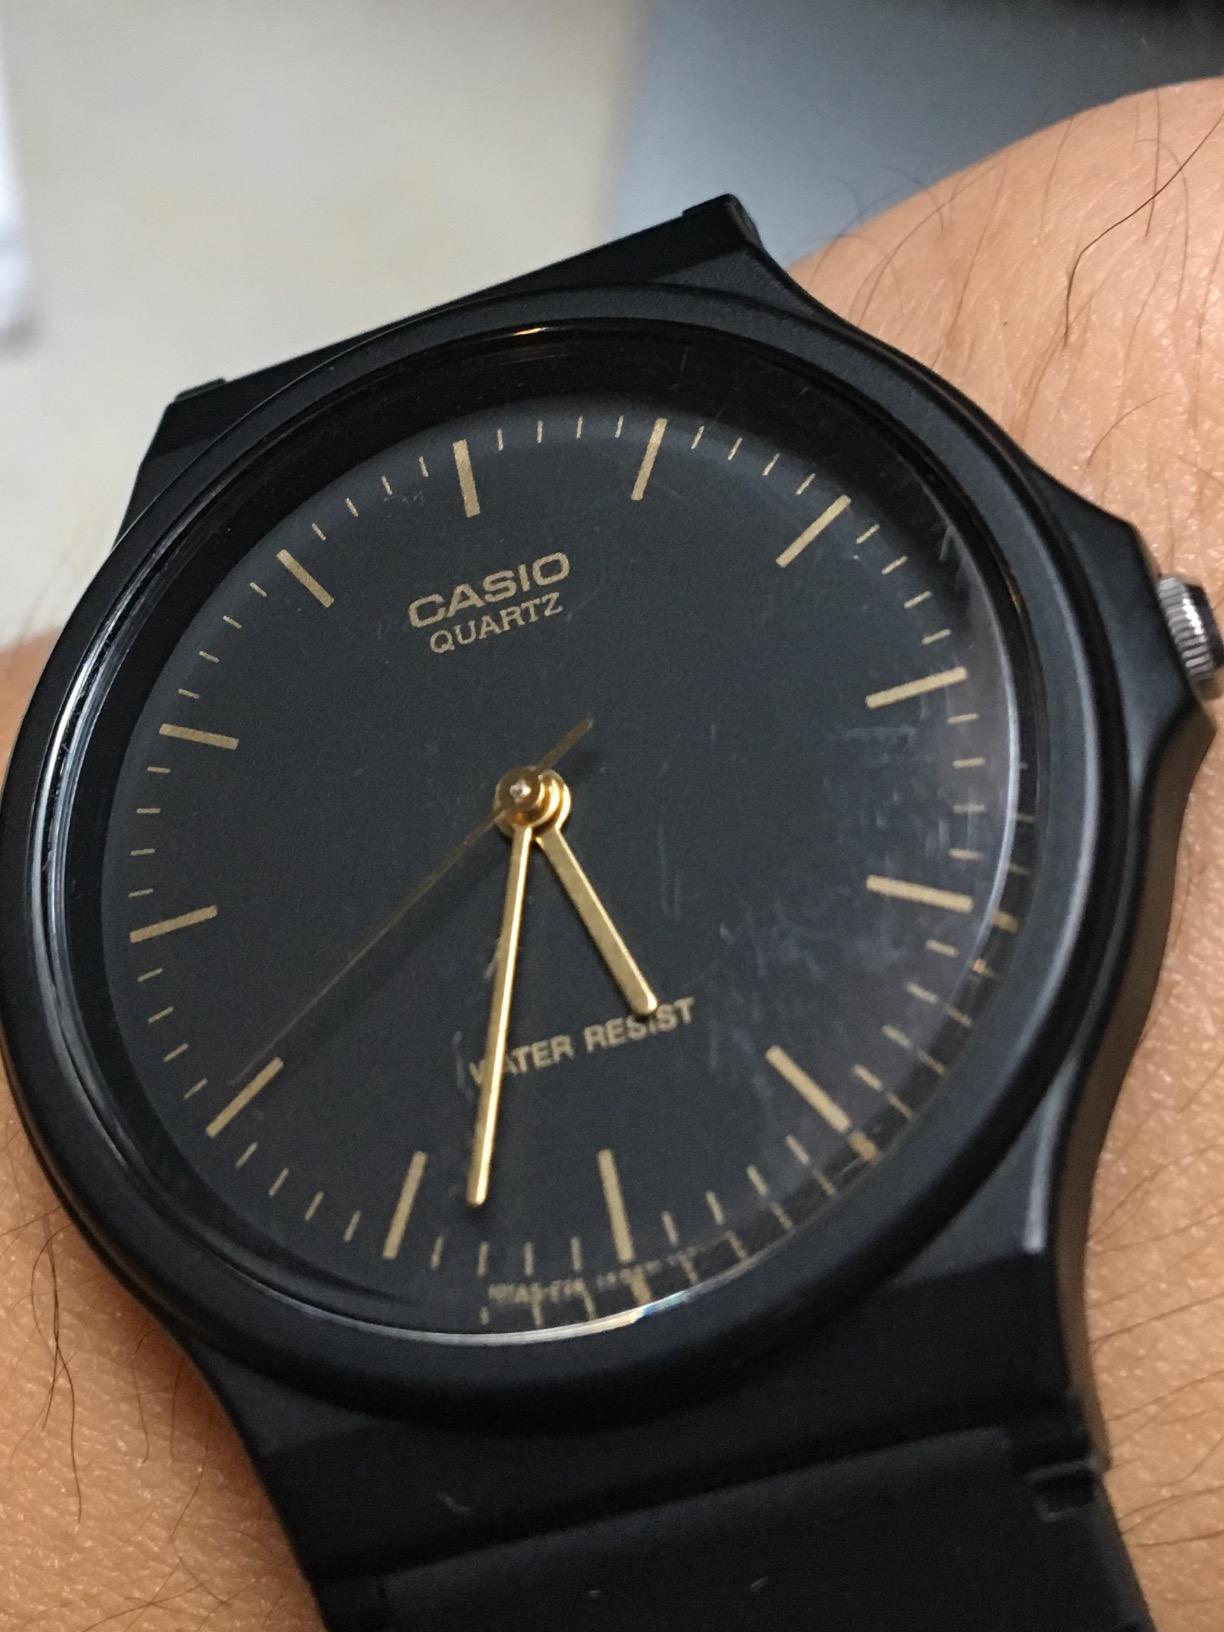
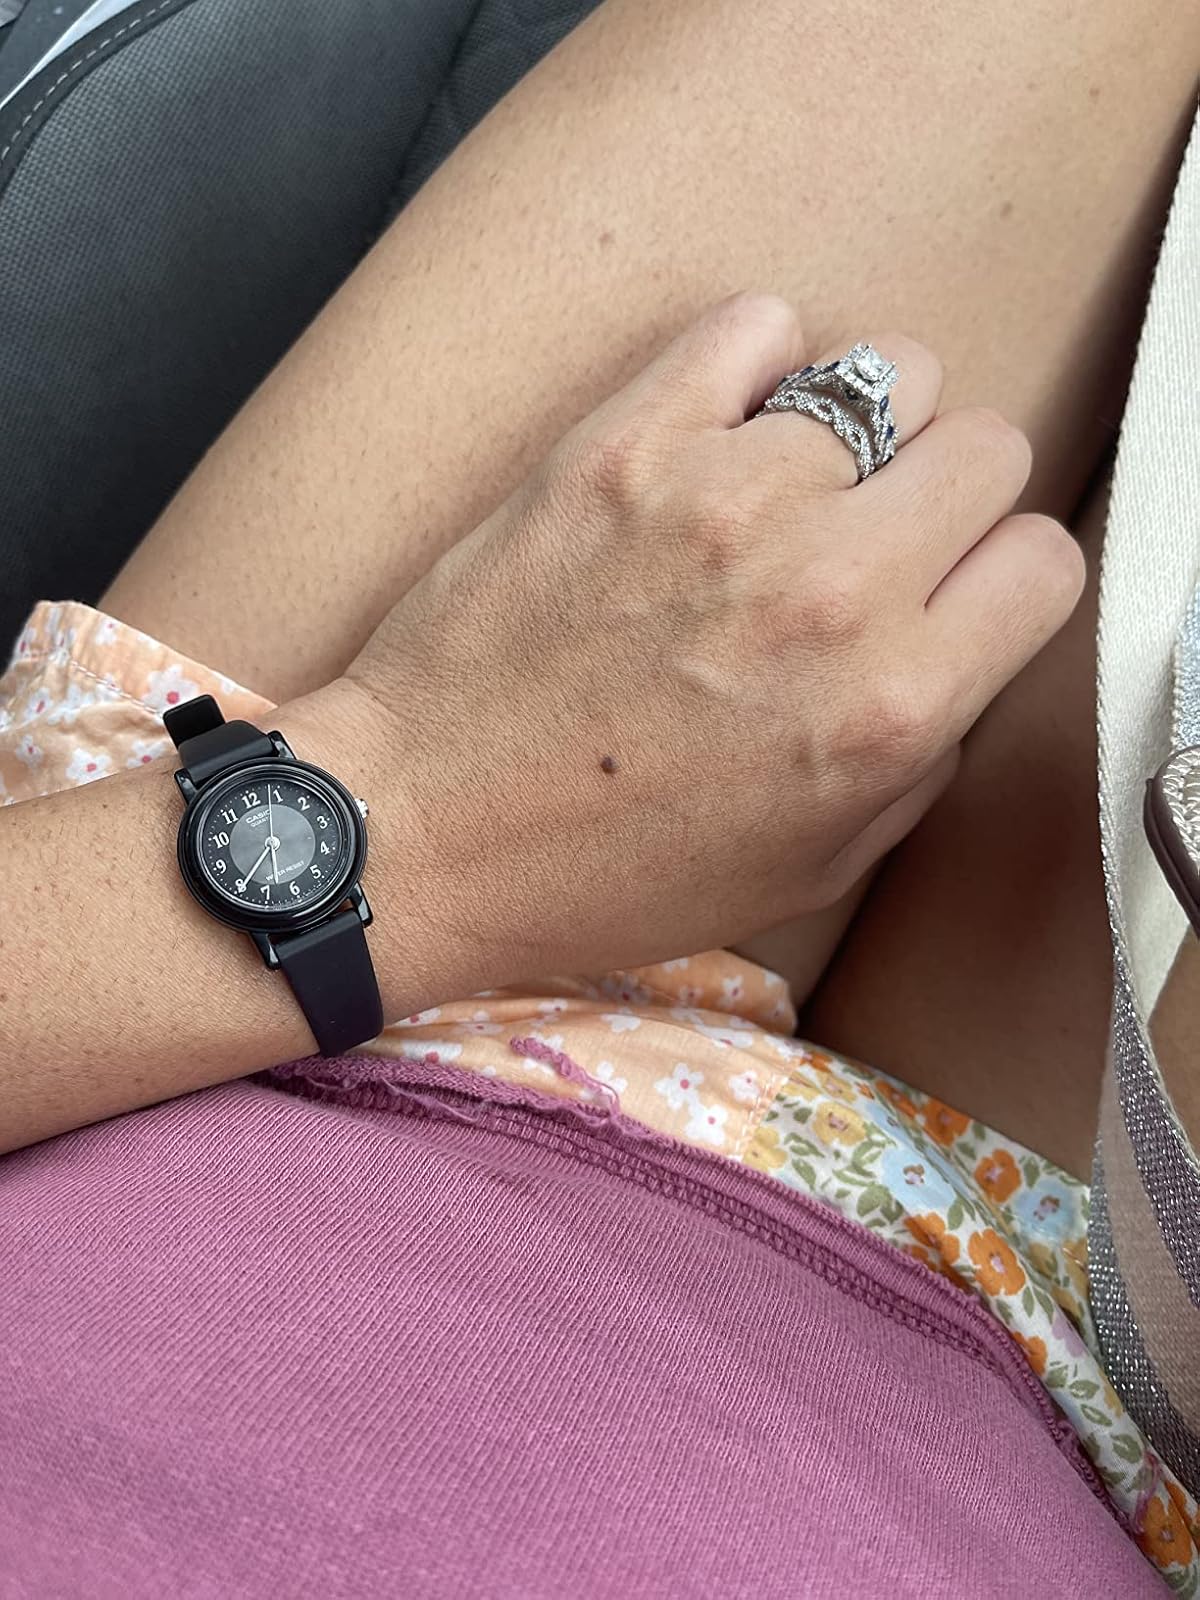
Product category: accessories_watch
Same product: no